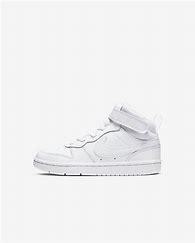
Brand: Nike
Model: Court Borough 2